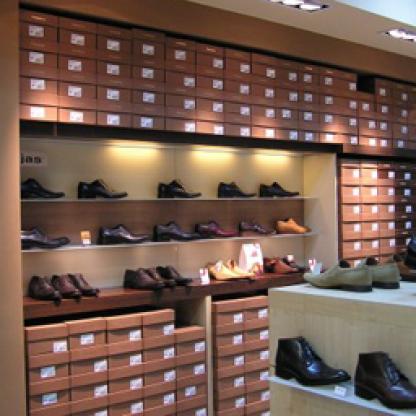
Scene: Indoor